Rita Benson LeBlanc

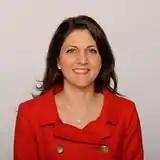
LeBlanc, March 2010

Rita Mae LeBlanc, also known as Rita Benson LeBlanc (born January 11, 1977), is a former vice chairman of the board of the New Orleans Saints of the National Football League.